Macarius of Leteti

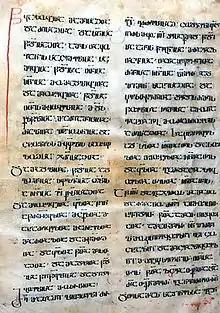
"Sinai Polykephalon" by Macarius of Leteti.

Macarius of Leteti was a Georgian calligrapher and scholar of the 9th century.